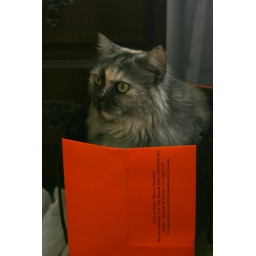
cat in the box